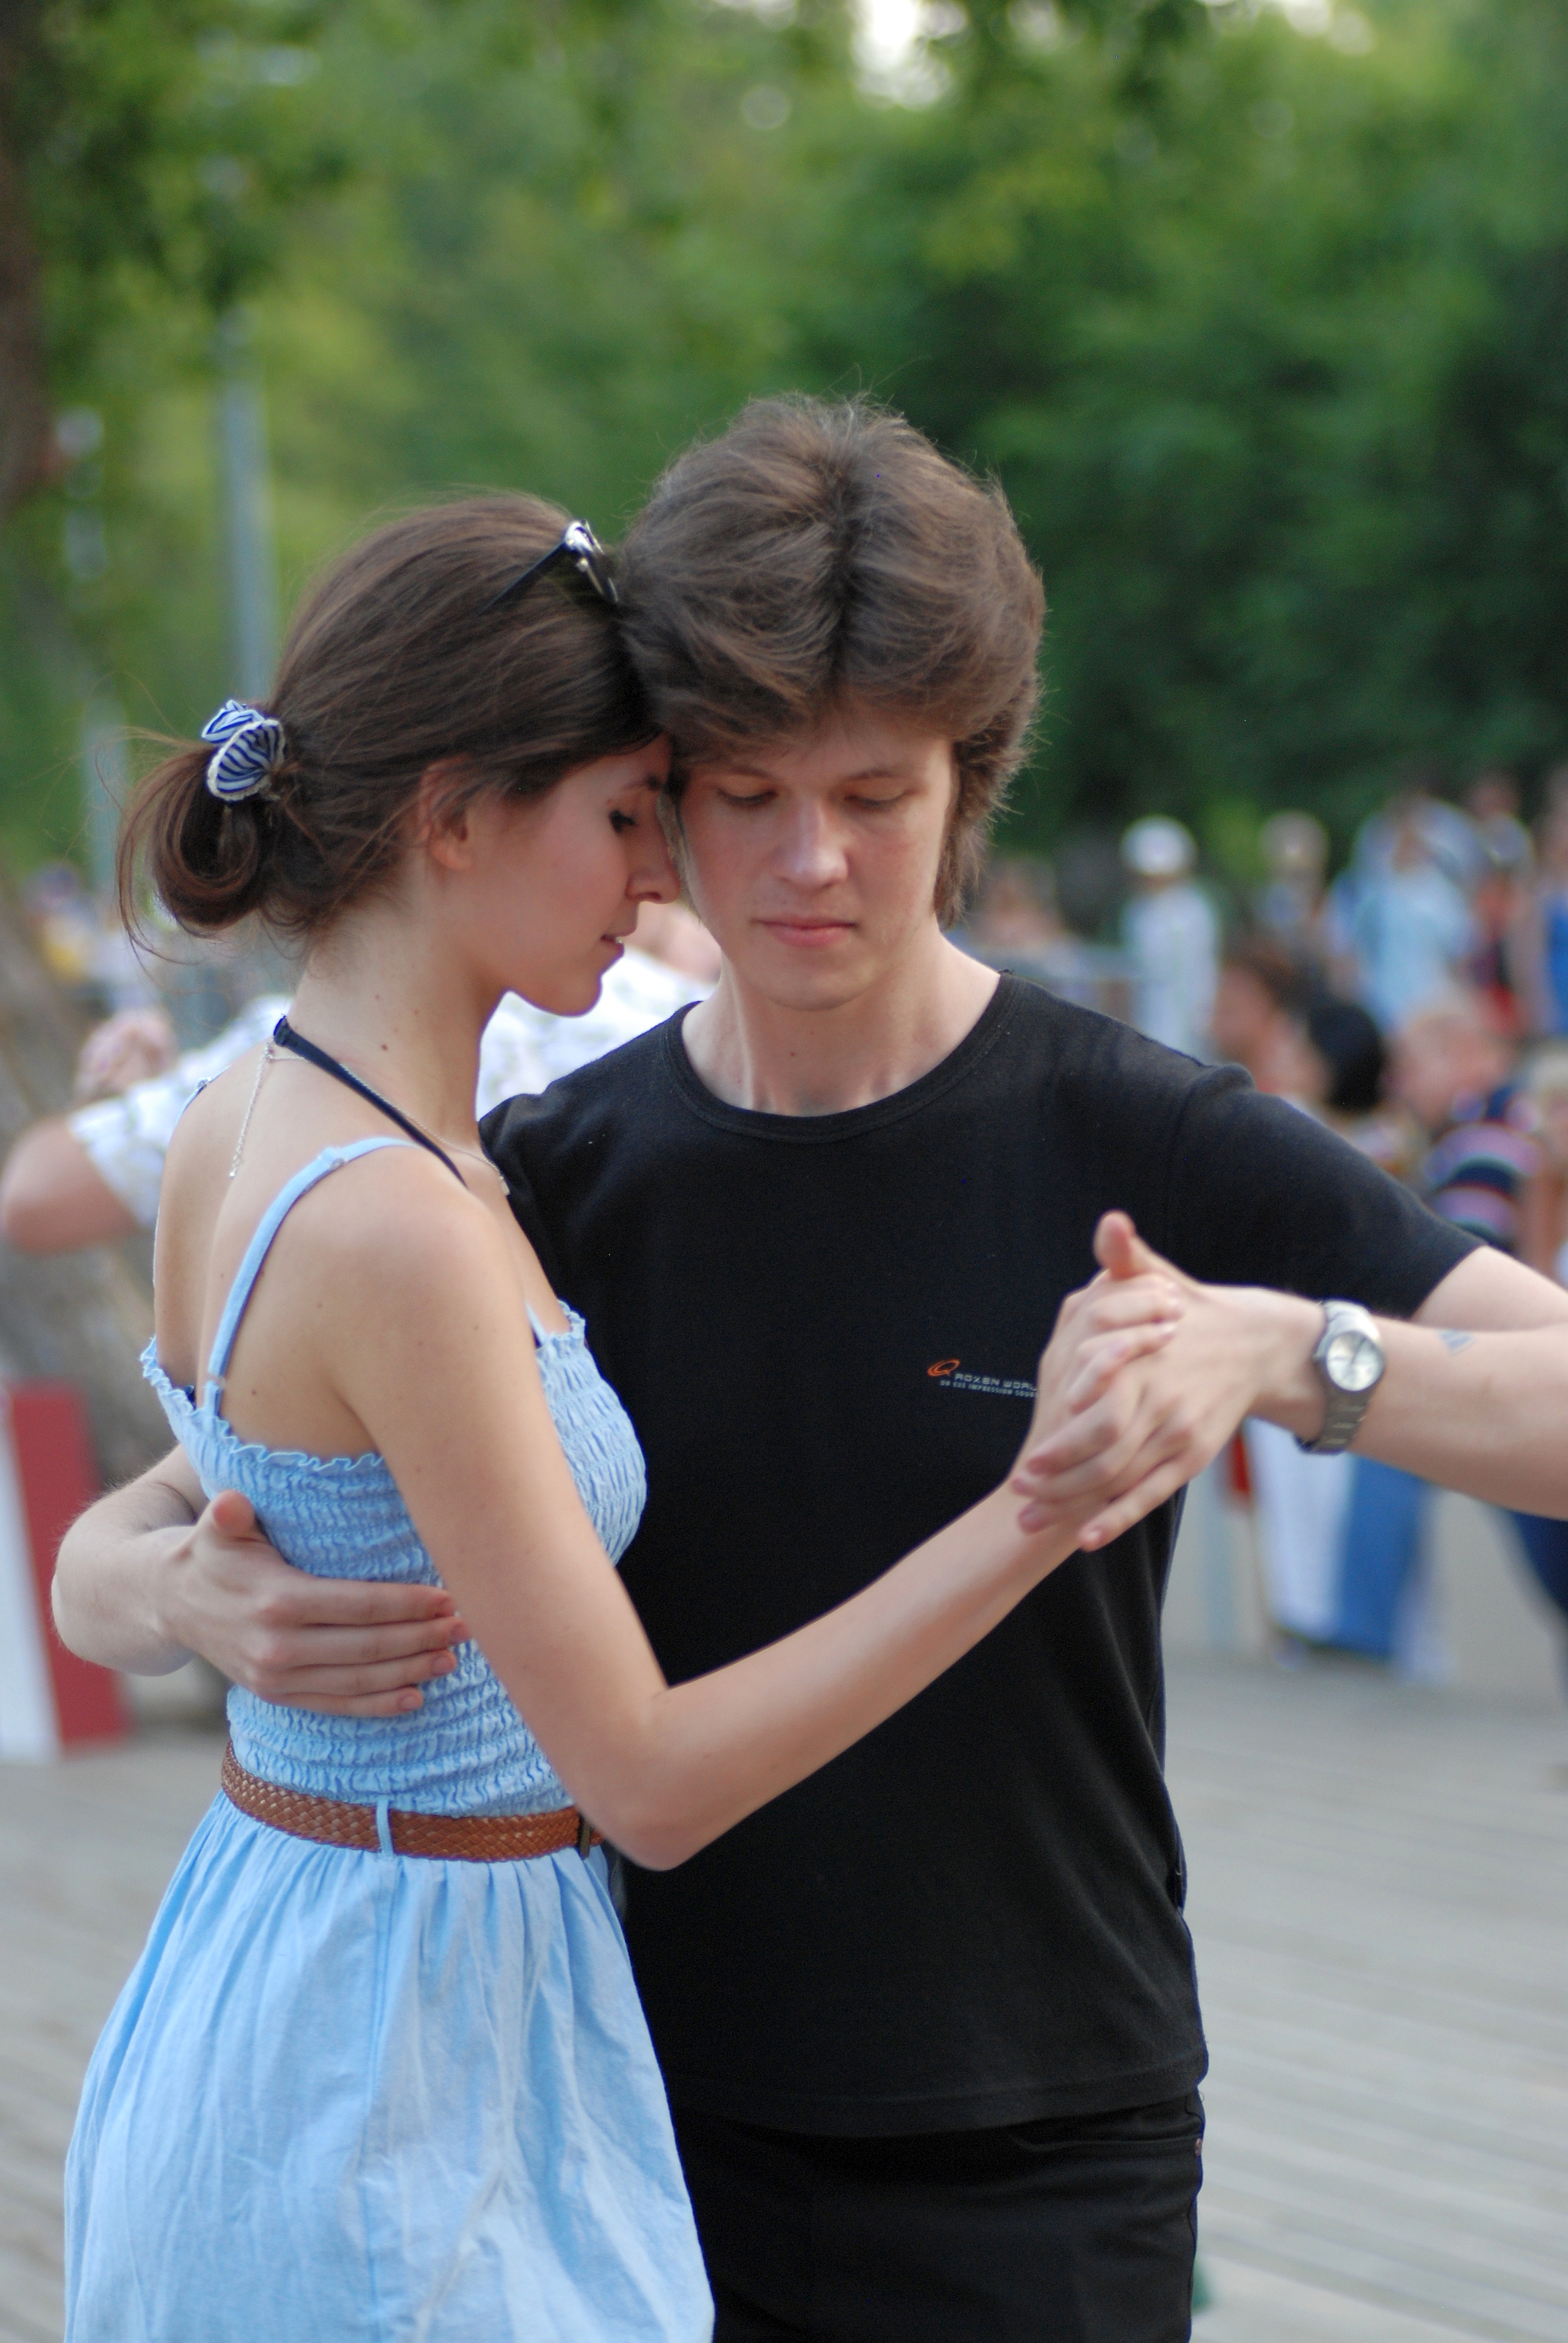
dance, park, nikon, cool image, sports, tango, tamron, gorkypark, f28, event, 90mm, d80, entertainment, nikond80, interaction, performing arts